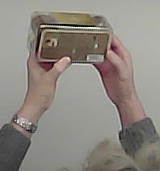
Product: rocher_chocolate